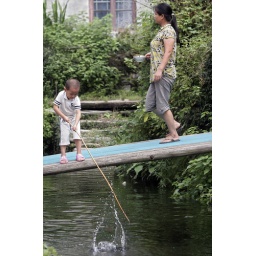
a child plays with water on a bridge in Likeng, China